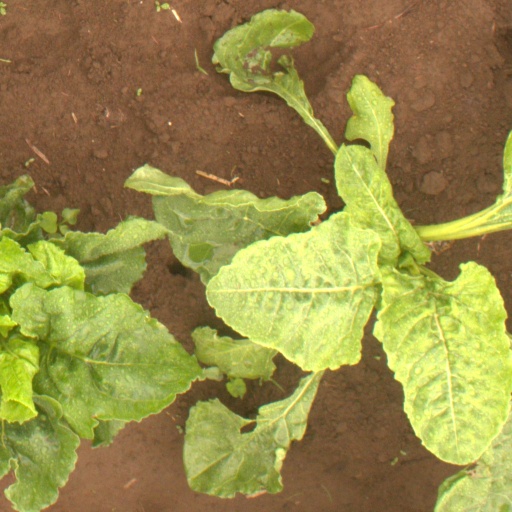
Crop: sugar beet